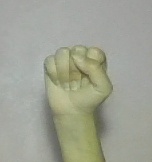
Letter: saad